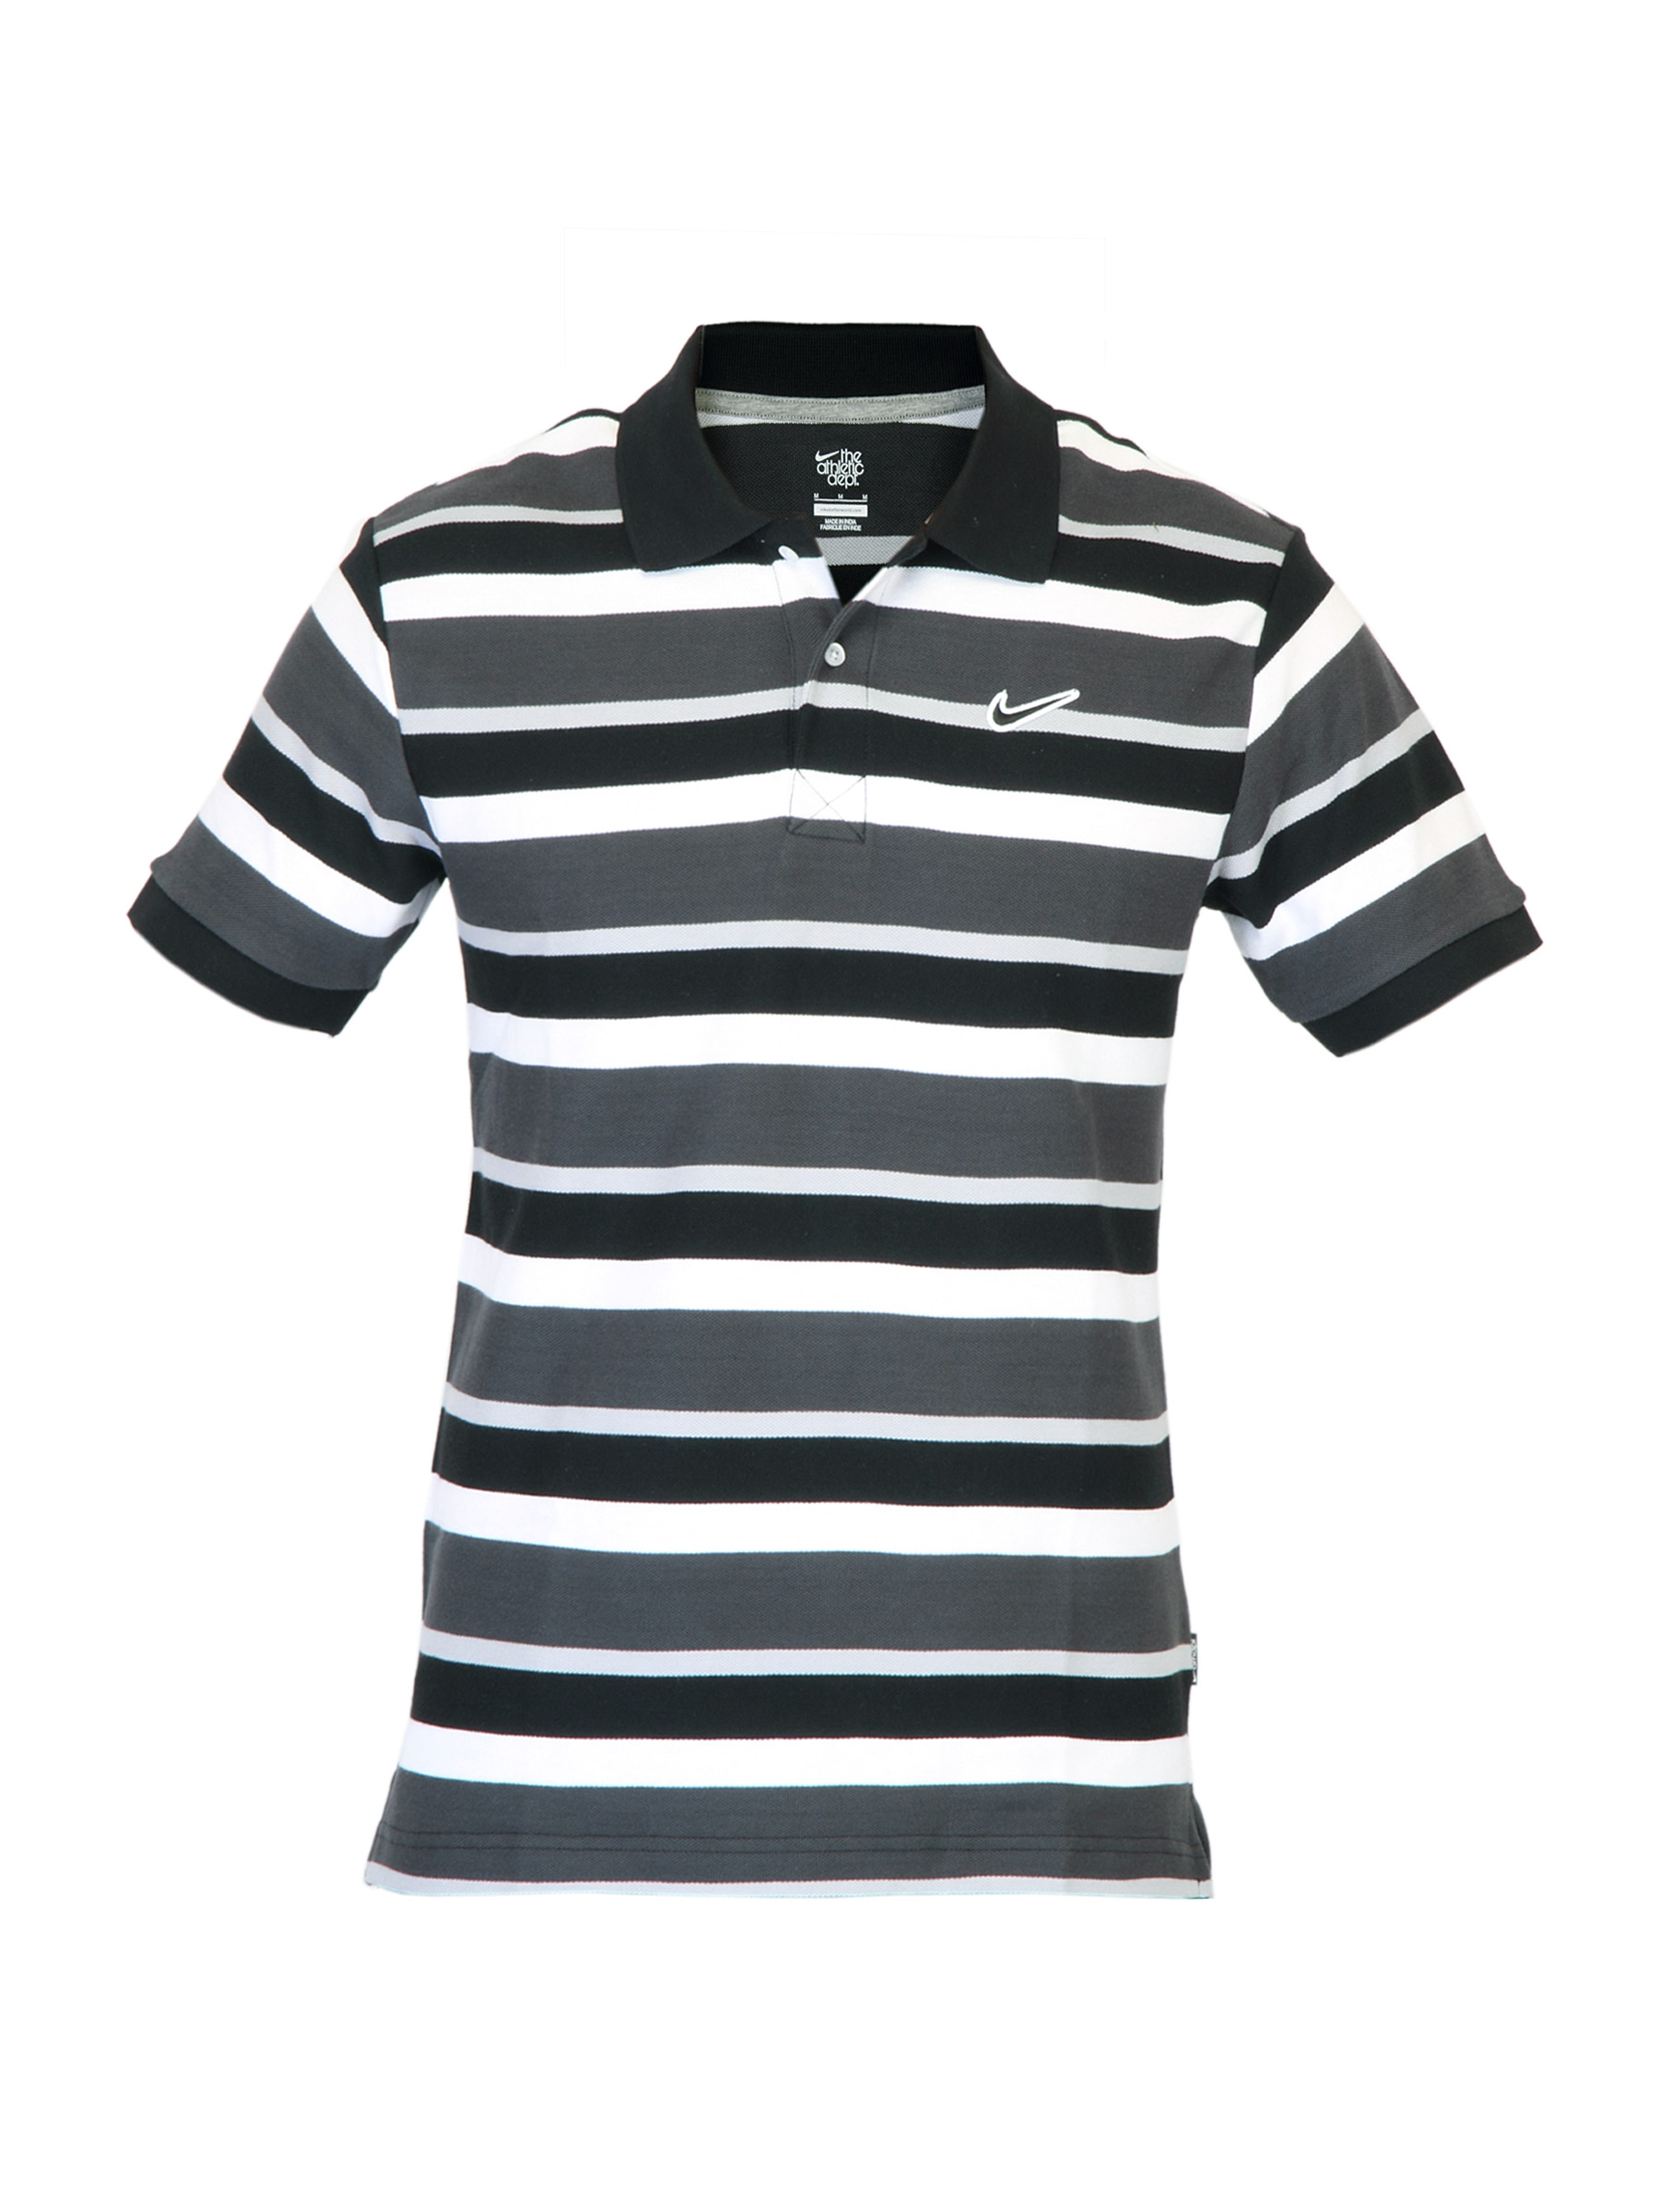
Nike Men Club Pique Polo Black T-shirt
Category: Apparel / Topwear / Tshirts
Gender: Men
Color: Black
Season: Summer 2012
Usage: Casual